East Side Access

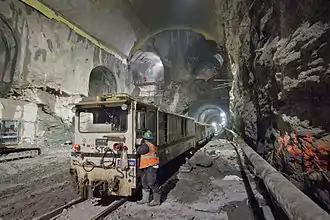
Cavern in January 2013

Previous work extending subway service through the upper level of the 63rd Street Tunnel to lines in Queens also extended the lower level to a point west of Northern Boulevard, across from the Sunnyside Yard. Work in Queens included extending the tunnel under Northern Boulevard and boring four tunnels under Sunnyside Yard. This was a particularly delicate and expensive task because of the elevated BMT Astoria Line and the underground IND Queens Boulevard Line directly above. The existing tunnel bellmouth west of Northern Boulevard was expanded to serve as the staging area for the Manhattan work, bringing in workers, equipment and supplies, and bringing out the muck and debris from excavation. A temporary narrow-gauge railway and a conveyor belt system were constructed behind the tunnel boring machines (TBMs) and through the 63rd Street Tunnels to the Queens bellmouth. Due to its shape, the Queens work site was nicknamed the "Q-tip".